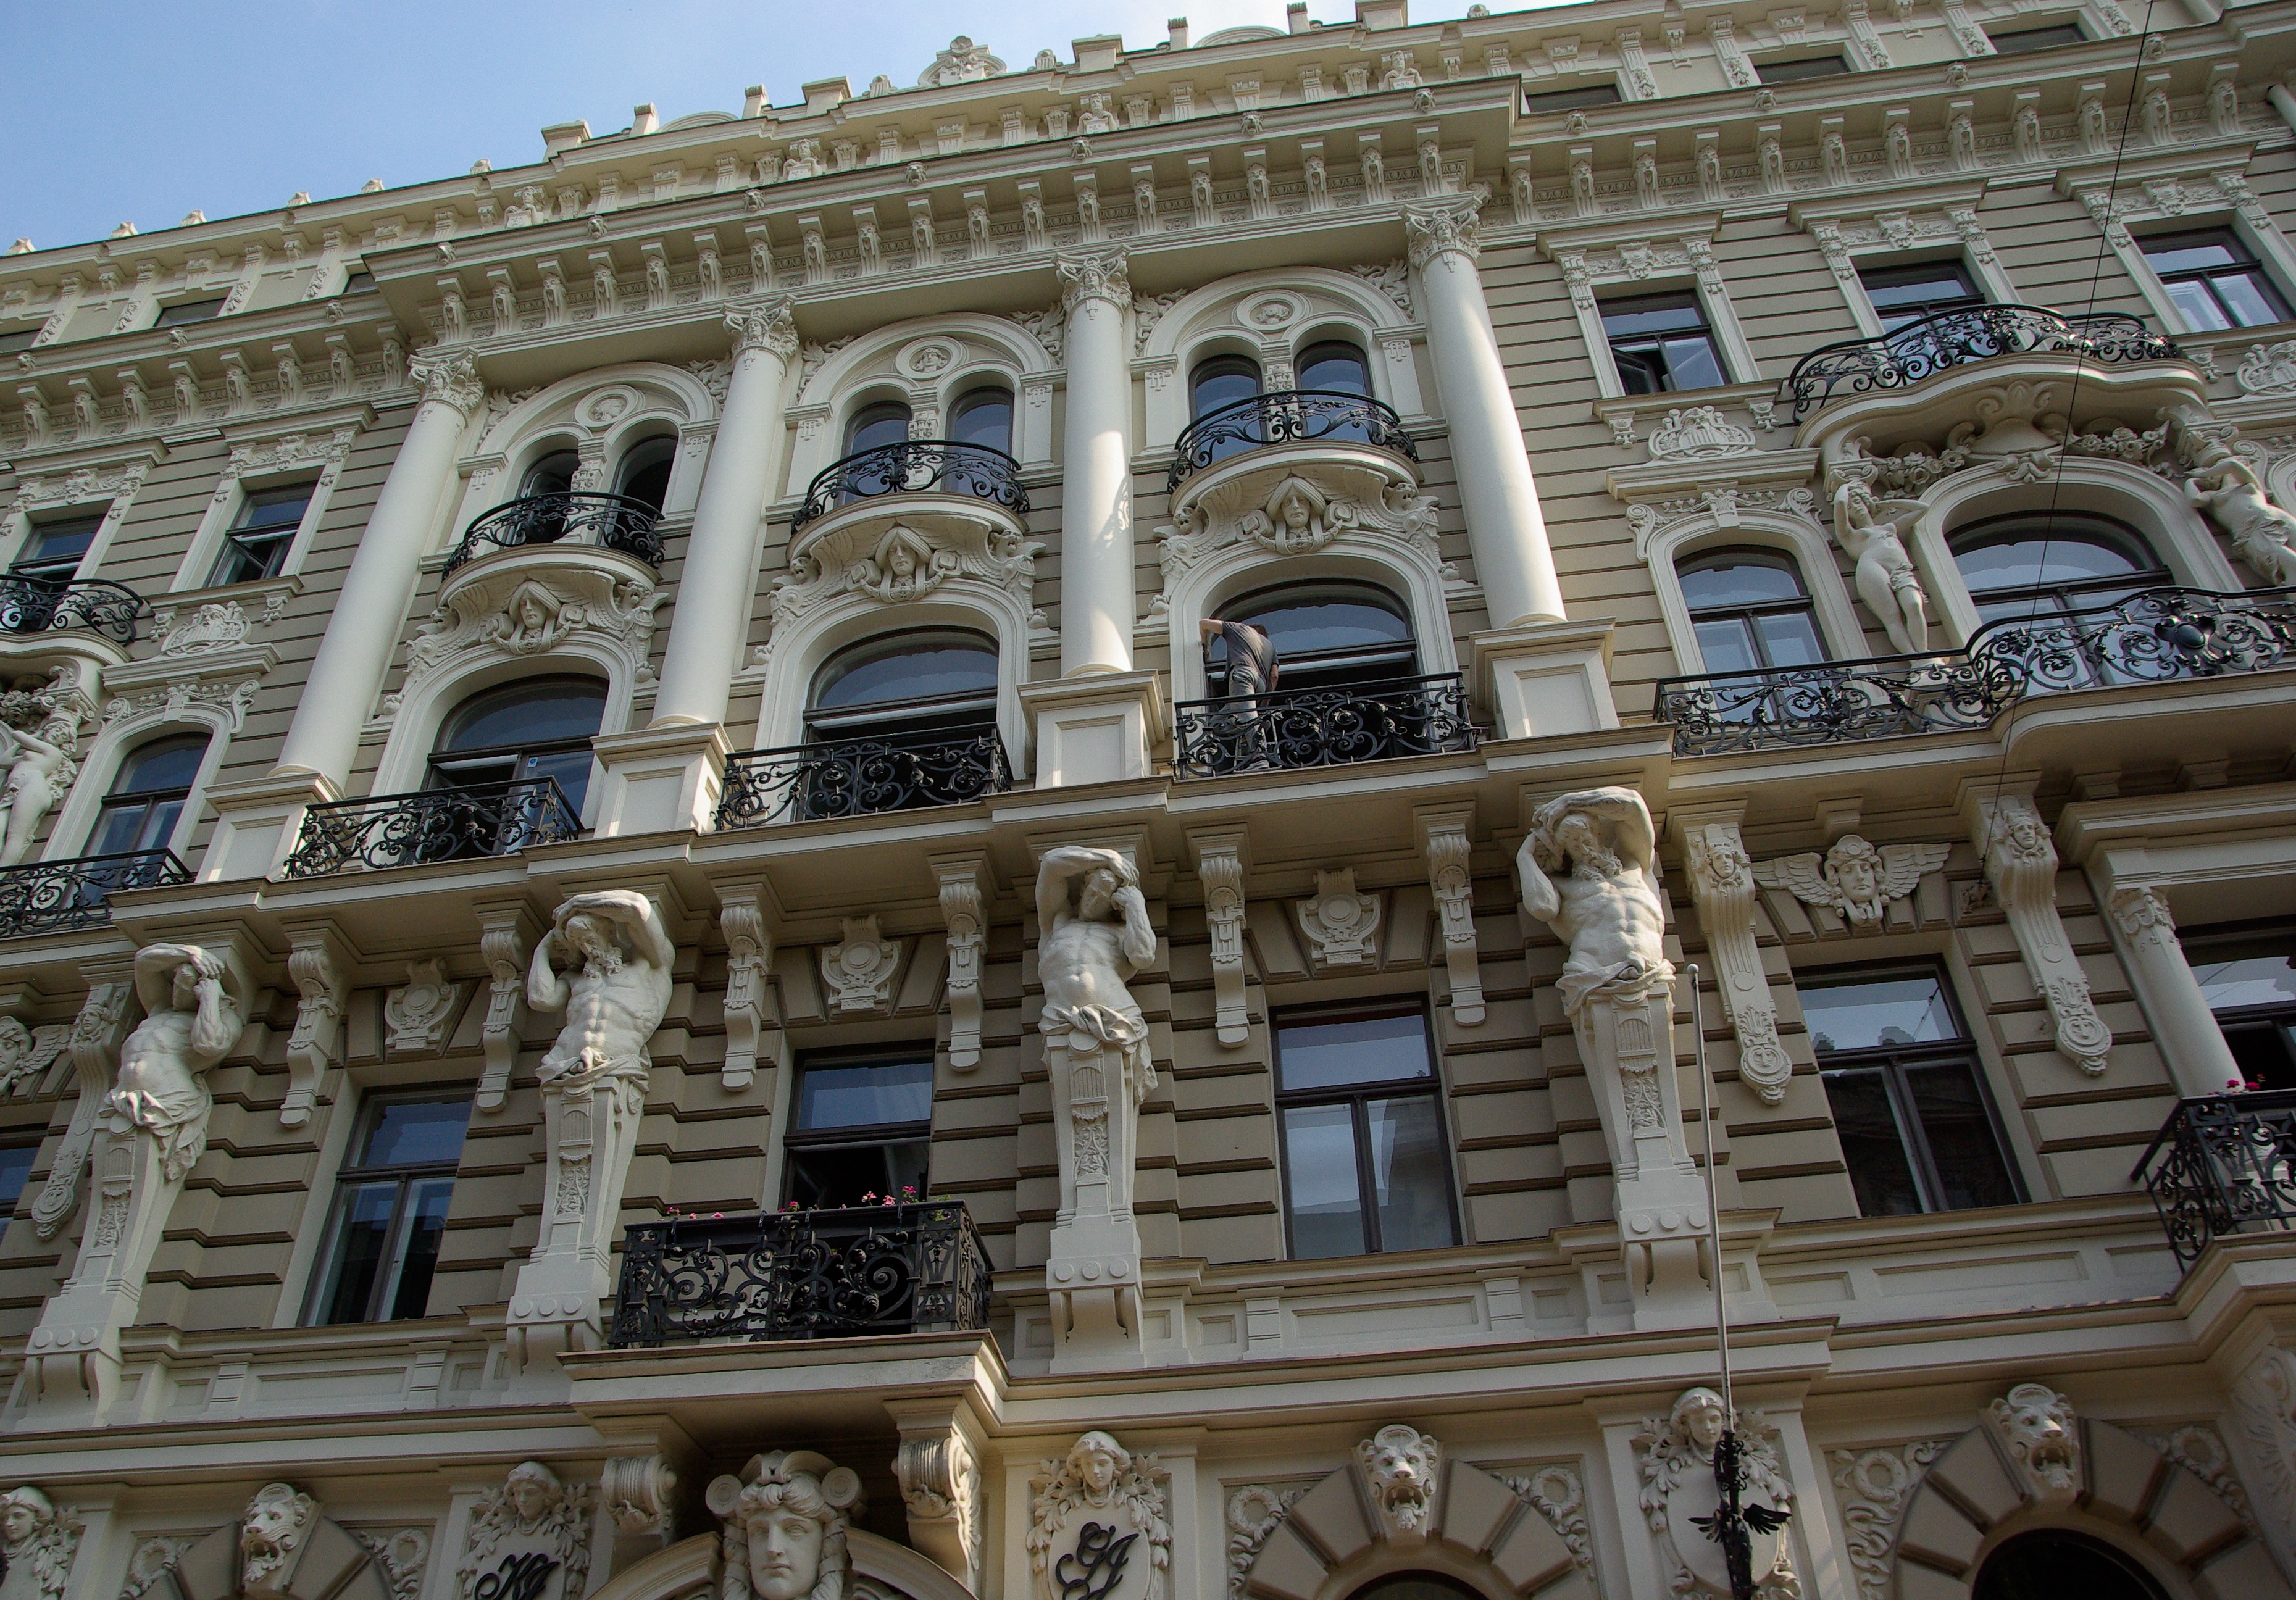
architecture, building, palace, opera house, landmark, facade, basilica, baroque, facades, ancient rome, riga, latvia, classical architecture, ancient history, ancient roman architecture